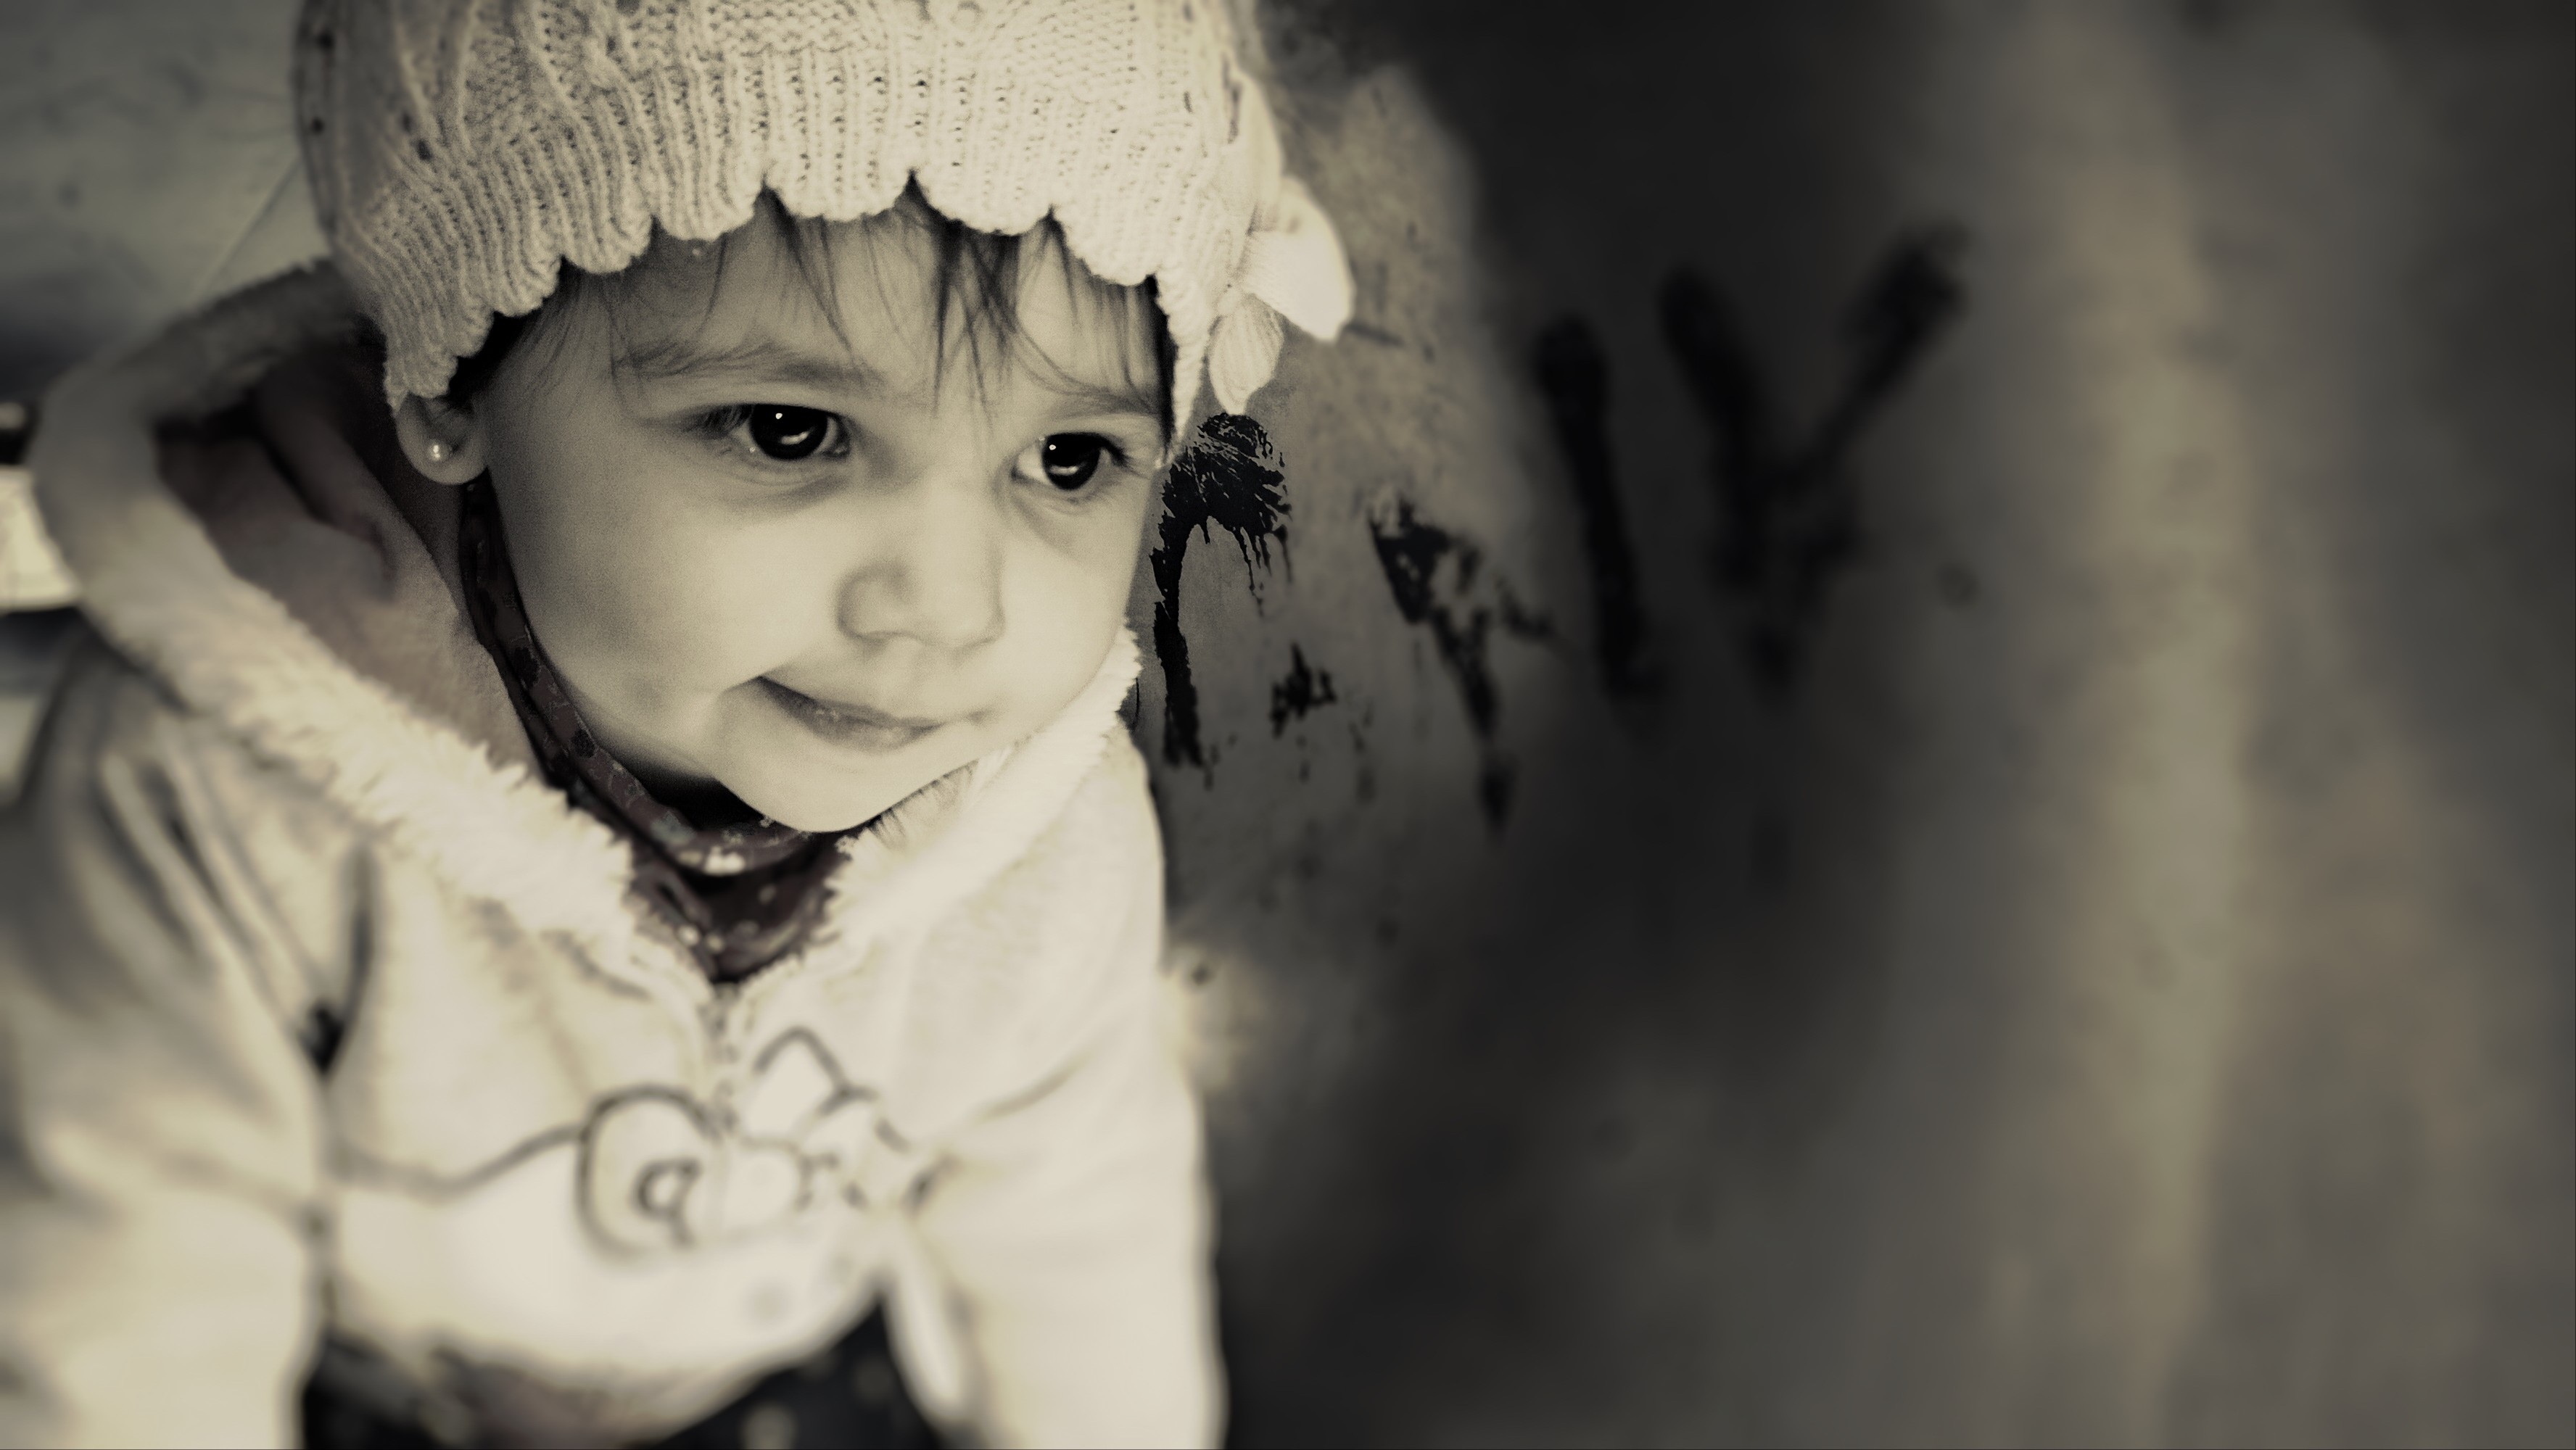
person, black and white, girl, white, photography, vintage, play, cute, portrait, child, darkness, black, monochrome, baby, eye, photograph, skin, beauty, image, pretty, emotion, monochrome photography, portrait photography